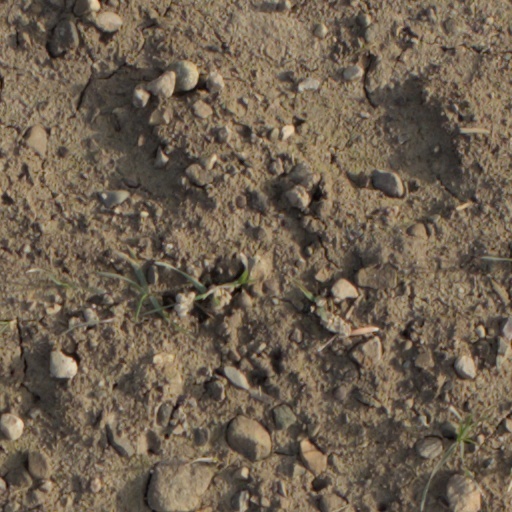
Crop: wheat